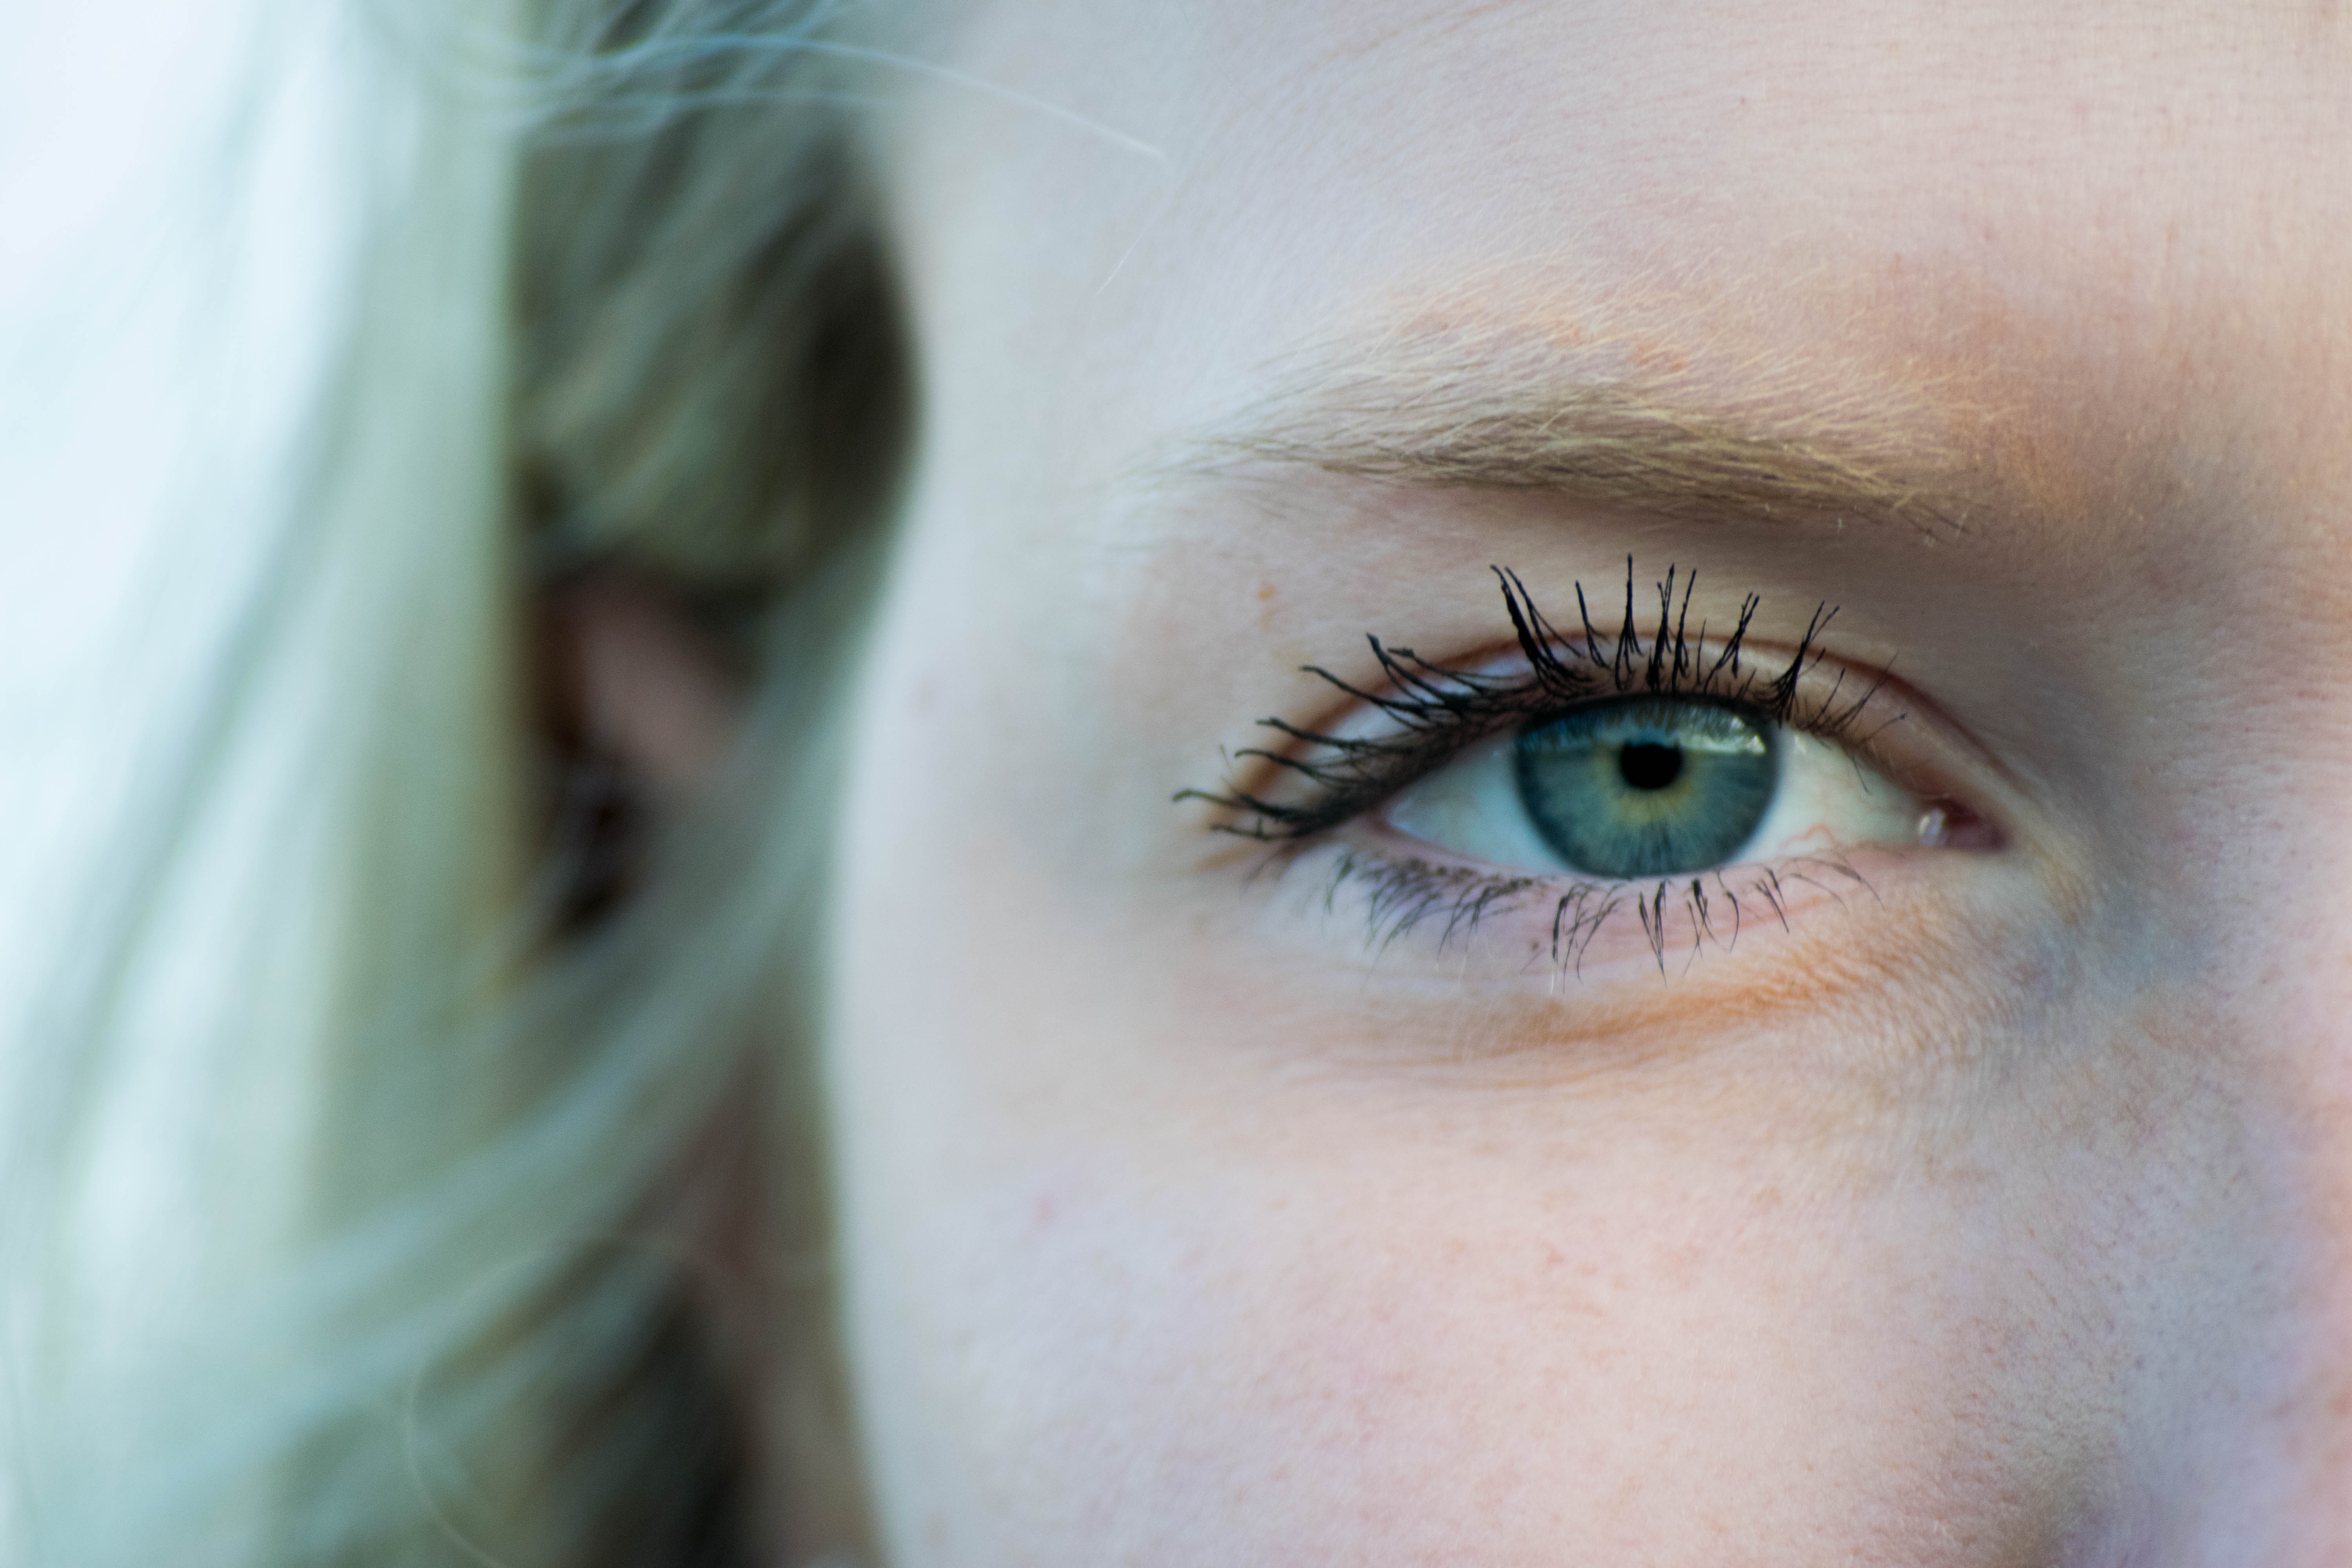
photography, green, color, blue, lip, eyebrow, eyelash, close up, human body, face, nose, eye, head, skin, beauty, organ, vision care, eyelash extensions